Everything Put Together

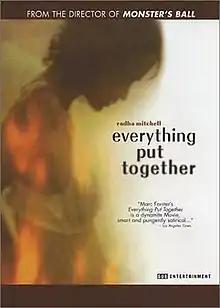

Everything Put Together is a 2000 drama film directed by Marc Forster starring Radha Mitchell, Megan Mullally and Louis Ferreira. The story focuses on a Californian couple expecting a child and their group of friends who are confronted with the tragedy of a big loss.